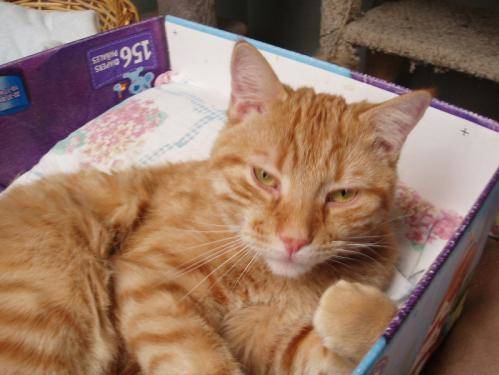
Label: cat